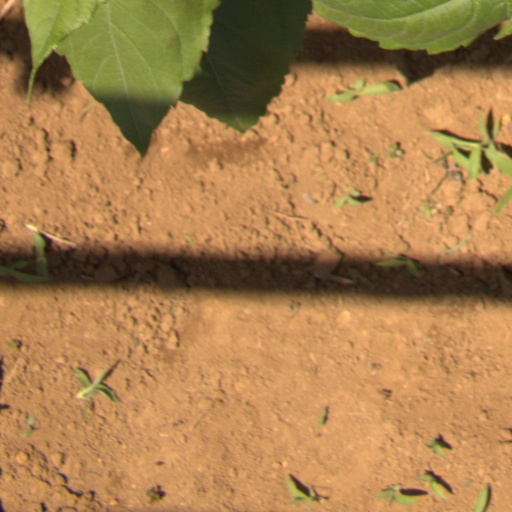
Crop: Jerusalem artichoke